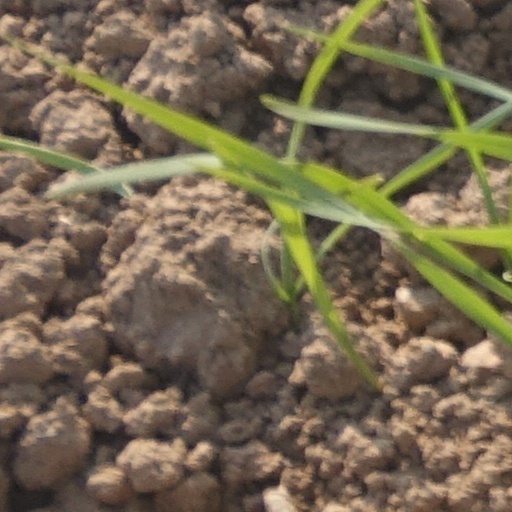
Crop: wheat